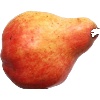
Label: Pear Red 1